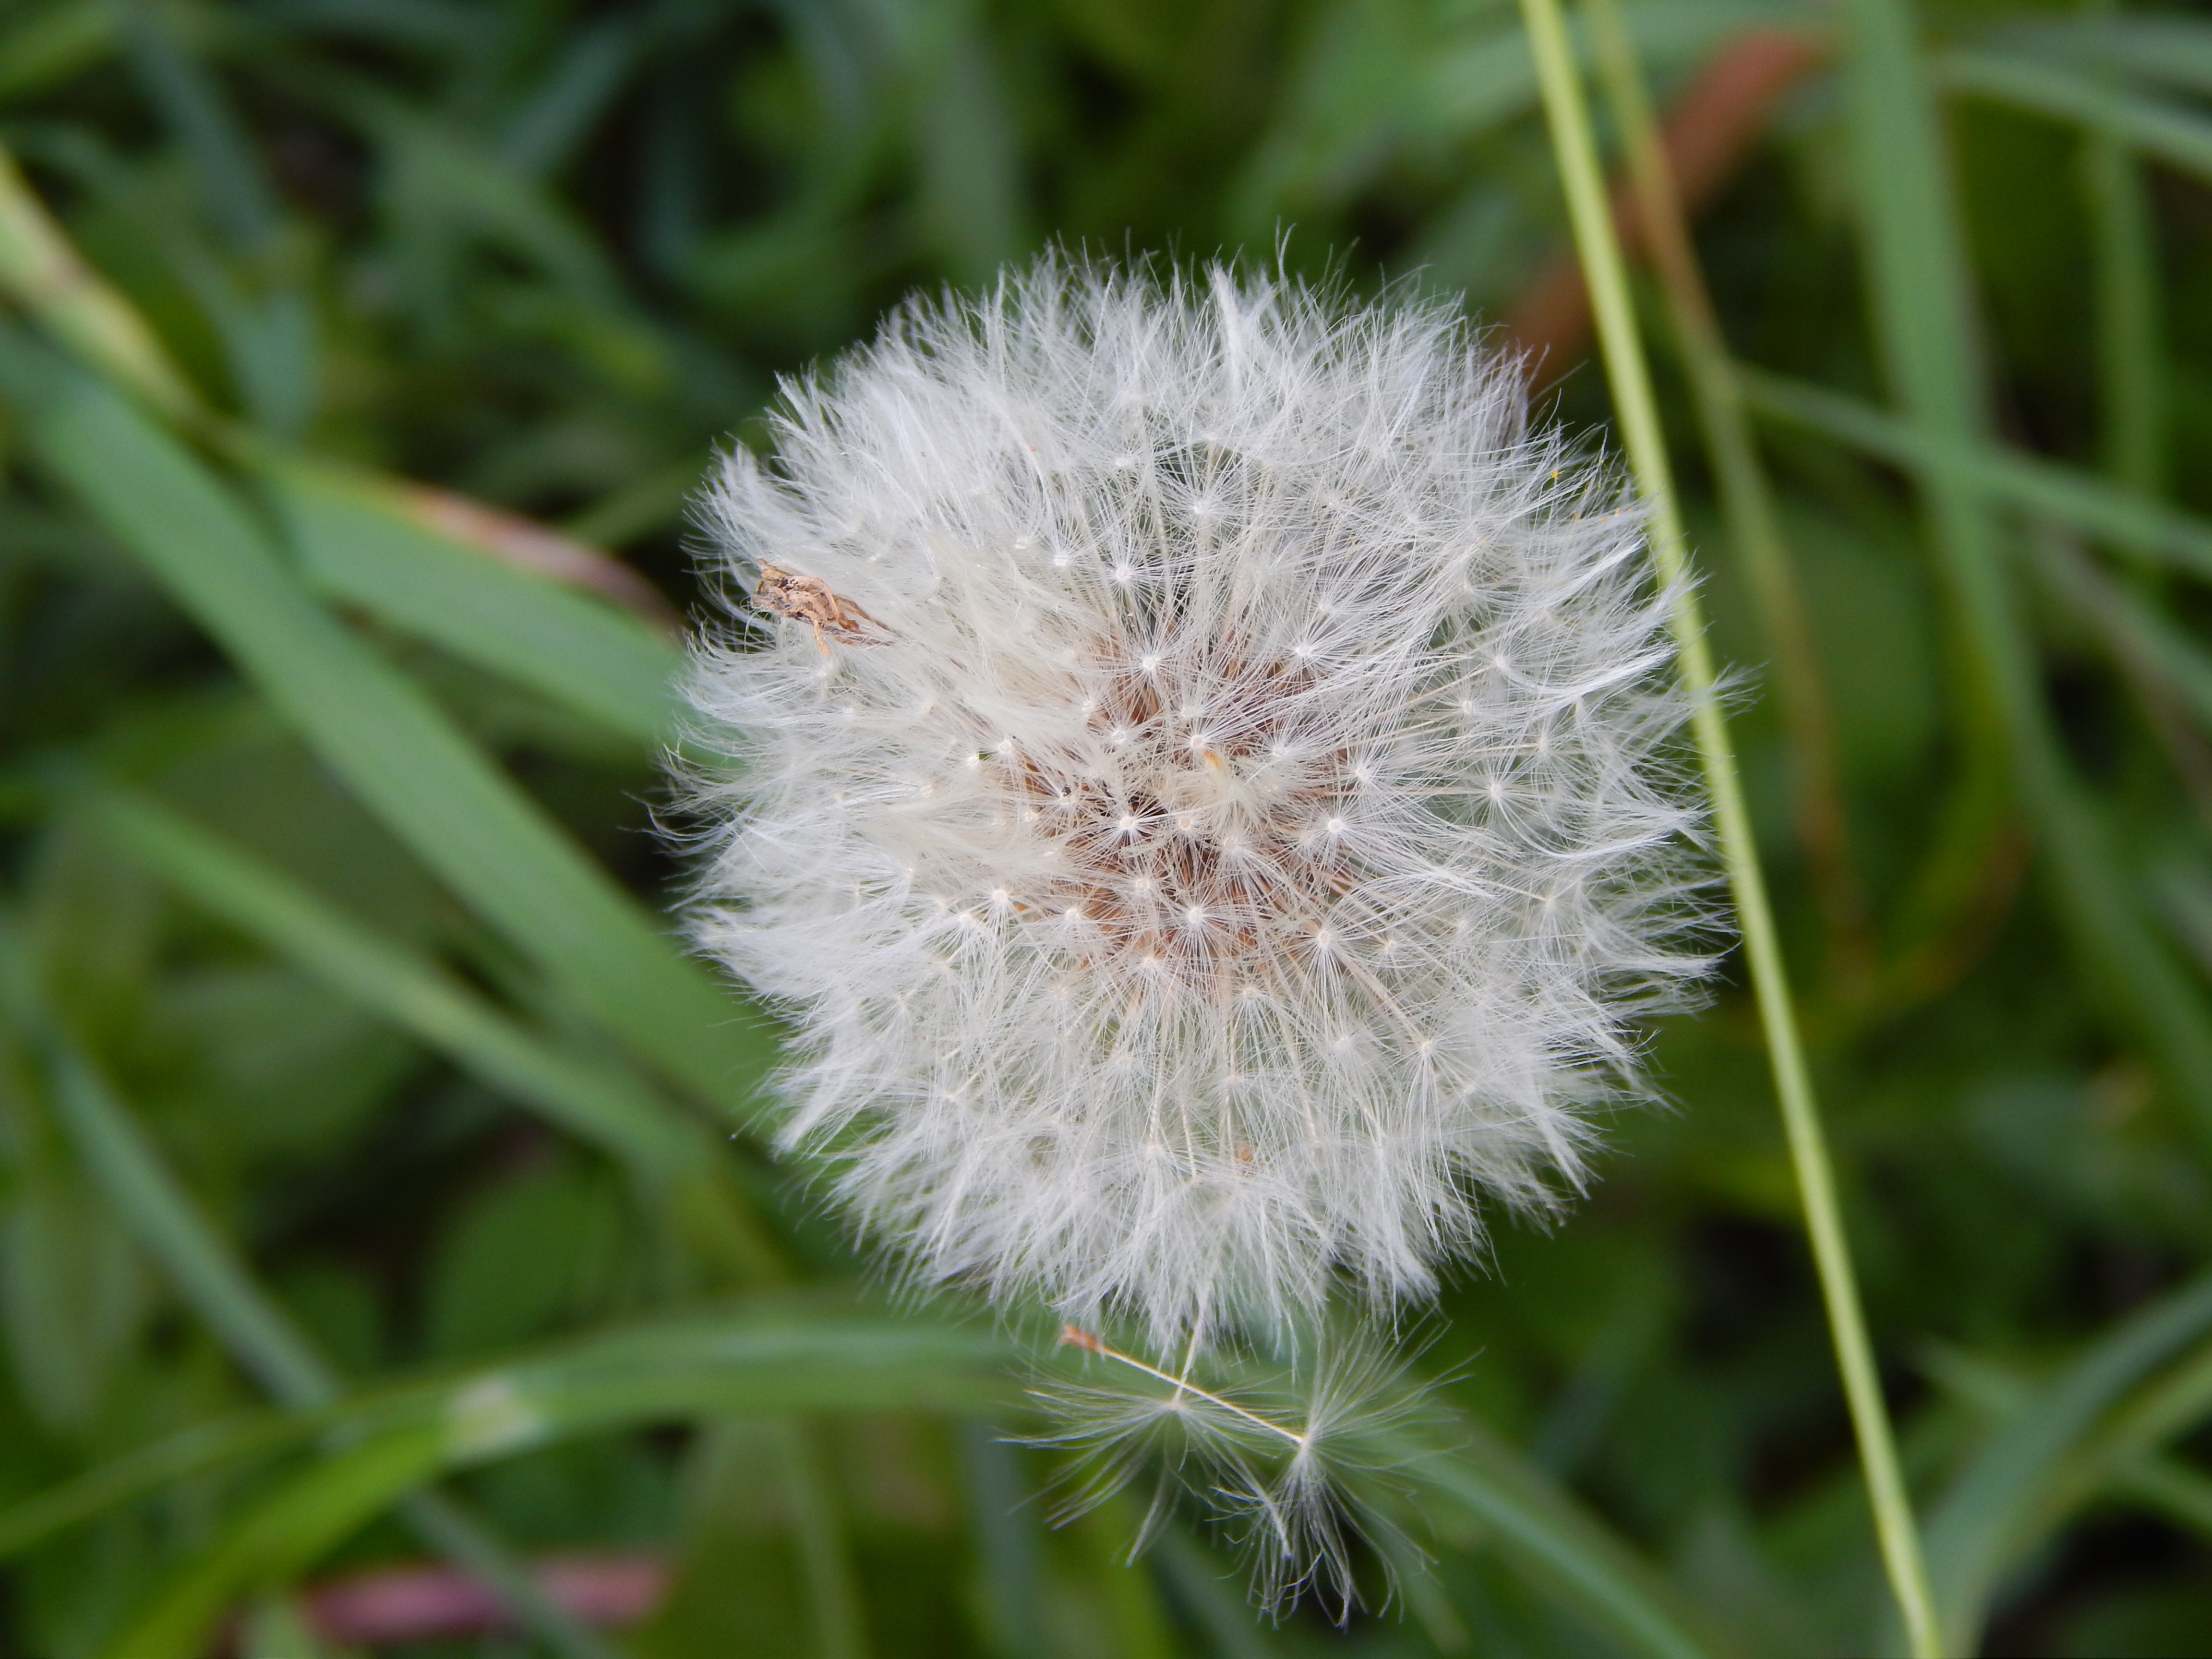
nature, grass, plant, meadow, dandelion, flower, produce, botany, flora, wildflower, close up, thistle, macro photography, flowering plant, daisy family, silybum, plant stem, land plant, thorns spines and prickles